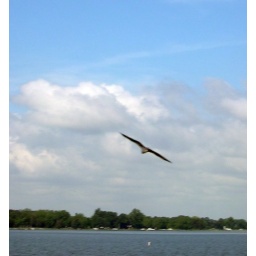
A male osprey, a large brown and white hawk, soars above the nest!